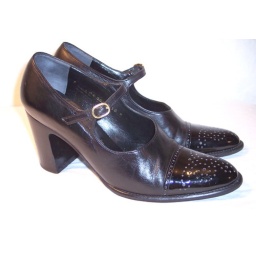
From the famed house of French shoe designer Robert Clergerie~~gorgeous black leather oxfords. Made in France.